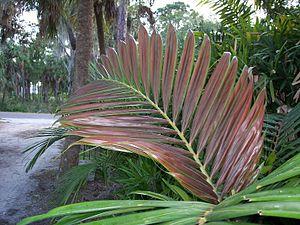
Chambeyronia est un genre de palmiers, de la famille des Arecaceae. Il est endémique en Nouvelle-Calédonie, où il est l'un des symboles de la biodiversité de l'archipel.